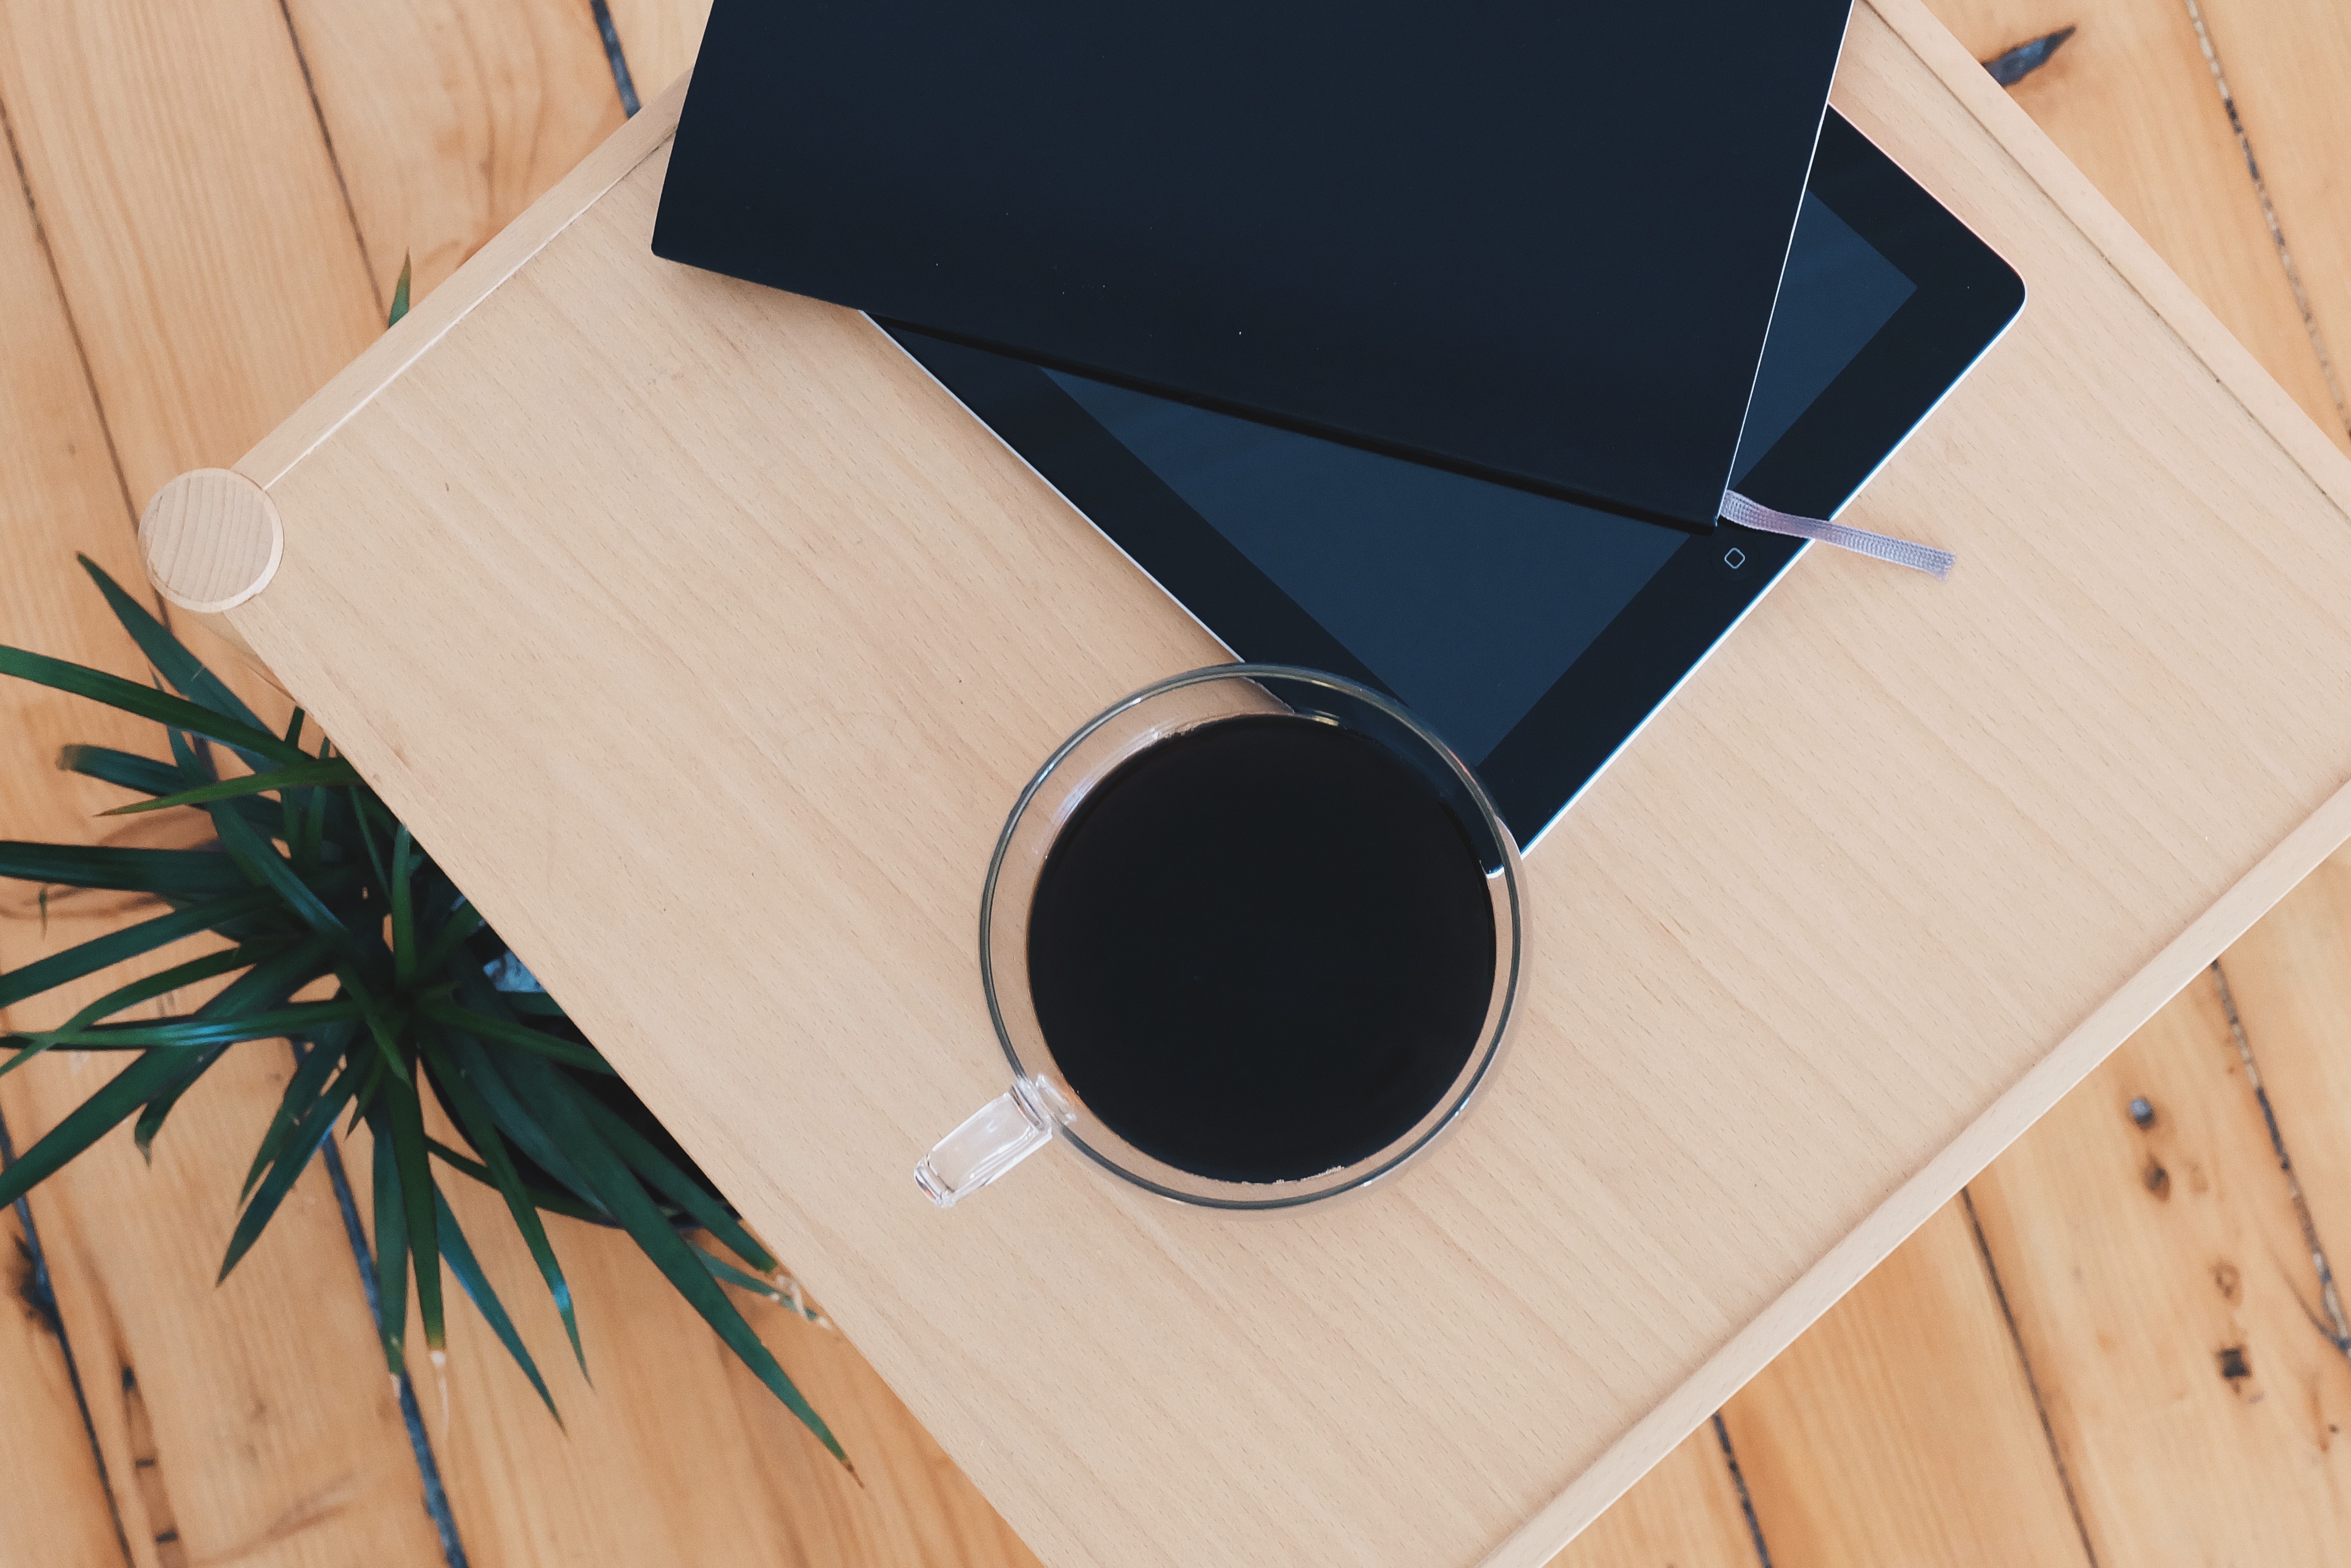
audio equipment, plywood, wood, room, Material property, loudspeaker, technology, table, subwoofer, box, electronic device, wood stain, furniture